John Mullan (road builder)

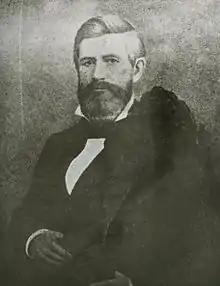
William H. Wallace. He masterfully outmaneuvered Mullan in defining the boundaries of Washington state and the Idaho Territory, and in the appointment for Territorial Governor of Idaho.

With the American Civil War on the verge of breaking out, and Mullan's patron Jefferson Davis having defected to the Confederacy, there was little desire in the Army to spend money on a road in the Washington Territory. Mullan boldly proposed construction of a military road from Fort Laramie (in what is now far southeastern Wyoming) to Fort Walla Walla. This proposal was immediately turned down: Mullan had asked for a rerouting of the Mullan Road in August 1861, and Captain Humphreys had approved this plan on February 7. Mullan remained in Washington for roughly six weeks, and his actions and movements during this period are unknown. There is a record of a meeting with Isaac Stevens, but nothing else. Mullan departed the city in early March and reached San Francisco on April 5.